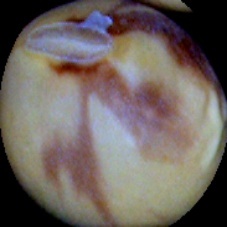
Label: Spotted